2nd South Indian International Movie Awards

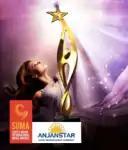

The 2nd South Indian International Movie Awards were presented on 12–13 September 2013 in Sharjah, UAE, to honour the best cinematic achievements of the South Indian film industry in the year 2012. Initially planned for 20–21 June, the date was postponed due to "100 years of Indian cinema" jubilee festivities. The ceremony was hosted by Arya, Shriya Saran, Rana Daggubati and Sonu Sood at the Expo Centre Sharjah, while the "Generation Next Awards Night" was hosted a day before by Parvathy Omanakuttan and Ash Chandler. Differing from the 1st SIIMA Awards, technical Awards were presented on the first day as well. Show performances were delivered by Shruthi Haasan, Hansika Motwani, Shriya Saran, Rima Kallingal, Usha Uthup, Pranitha Subhash, Anirudh Ravichander, Ragini Dwivedi, Aindrita Ray, Andrea Jeremiah, Parul Yadav, Remya Nambeesan, Lakshmi Menon, Regina Cassandra and Meera Nandan.